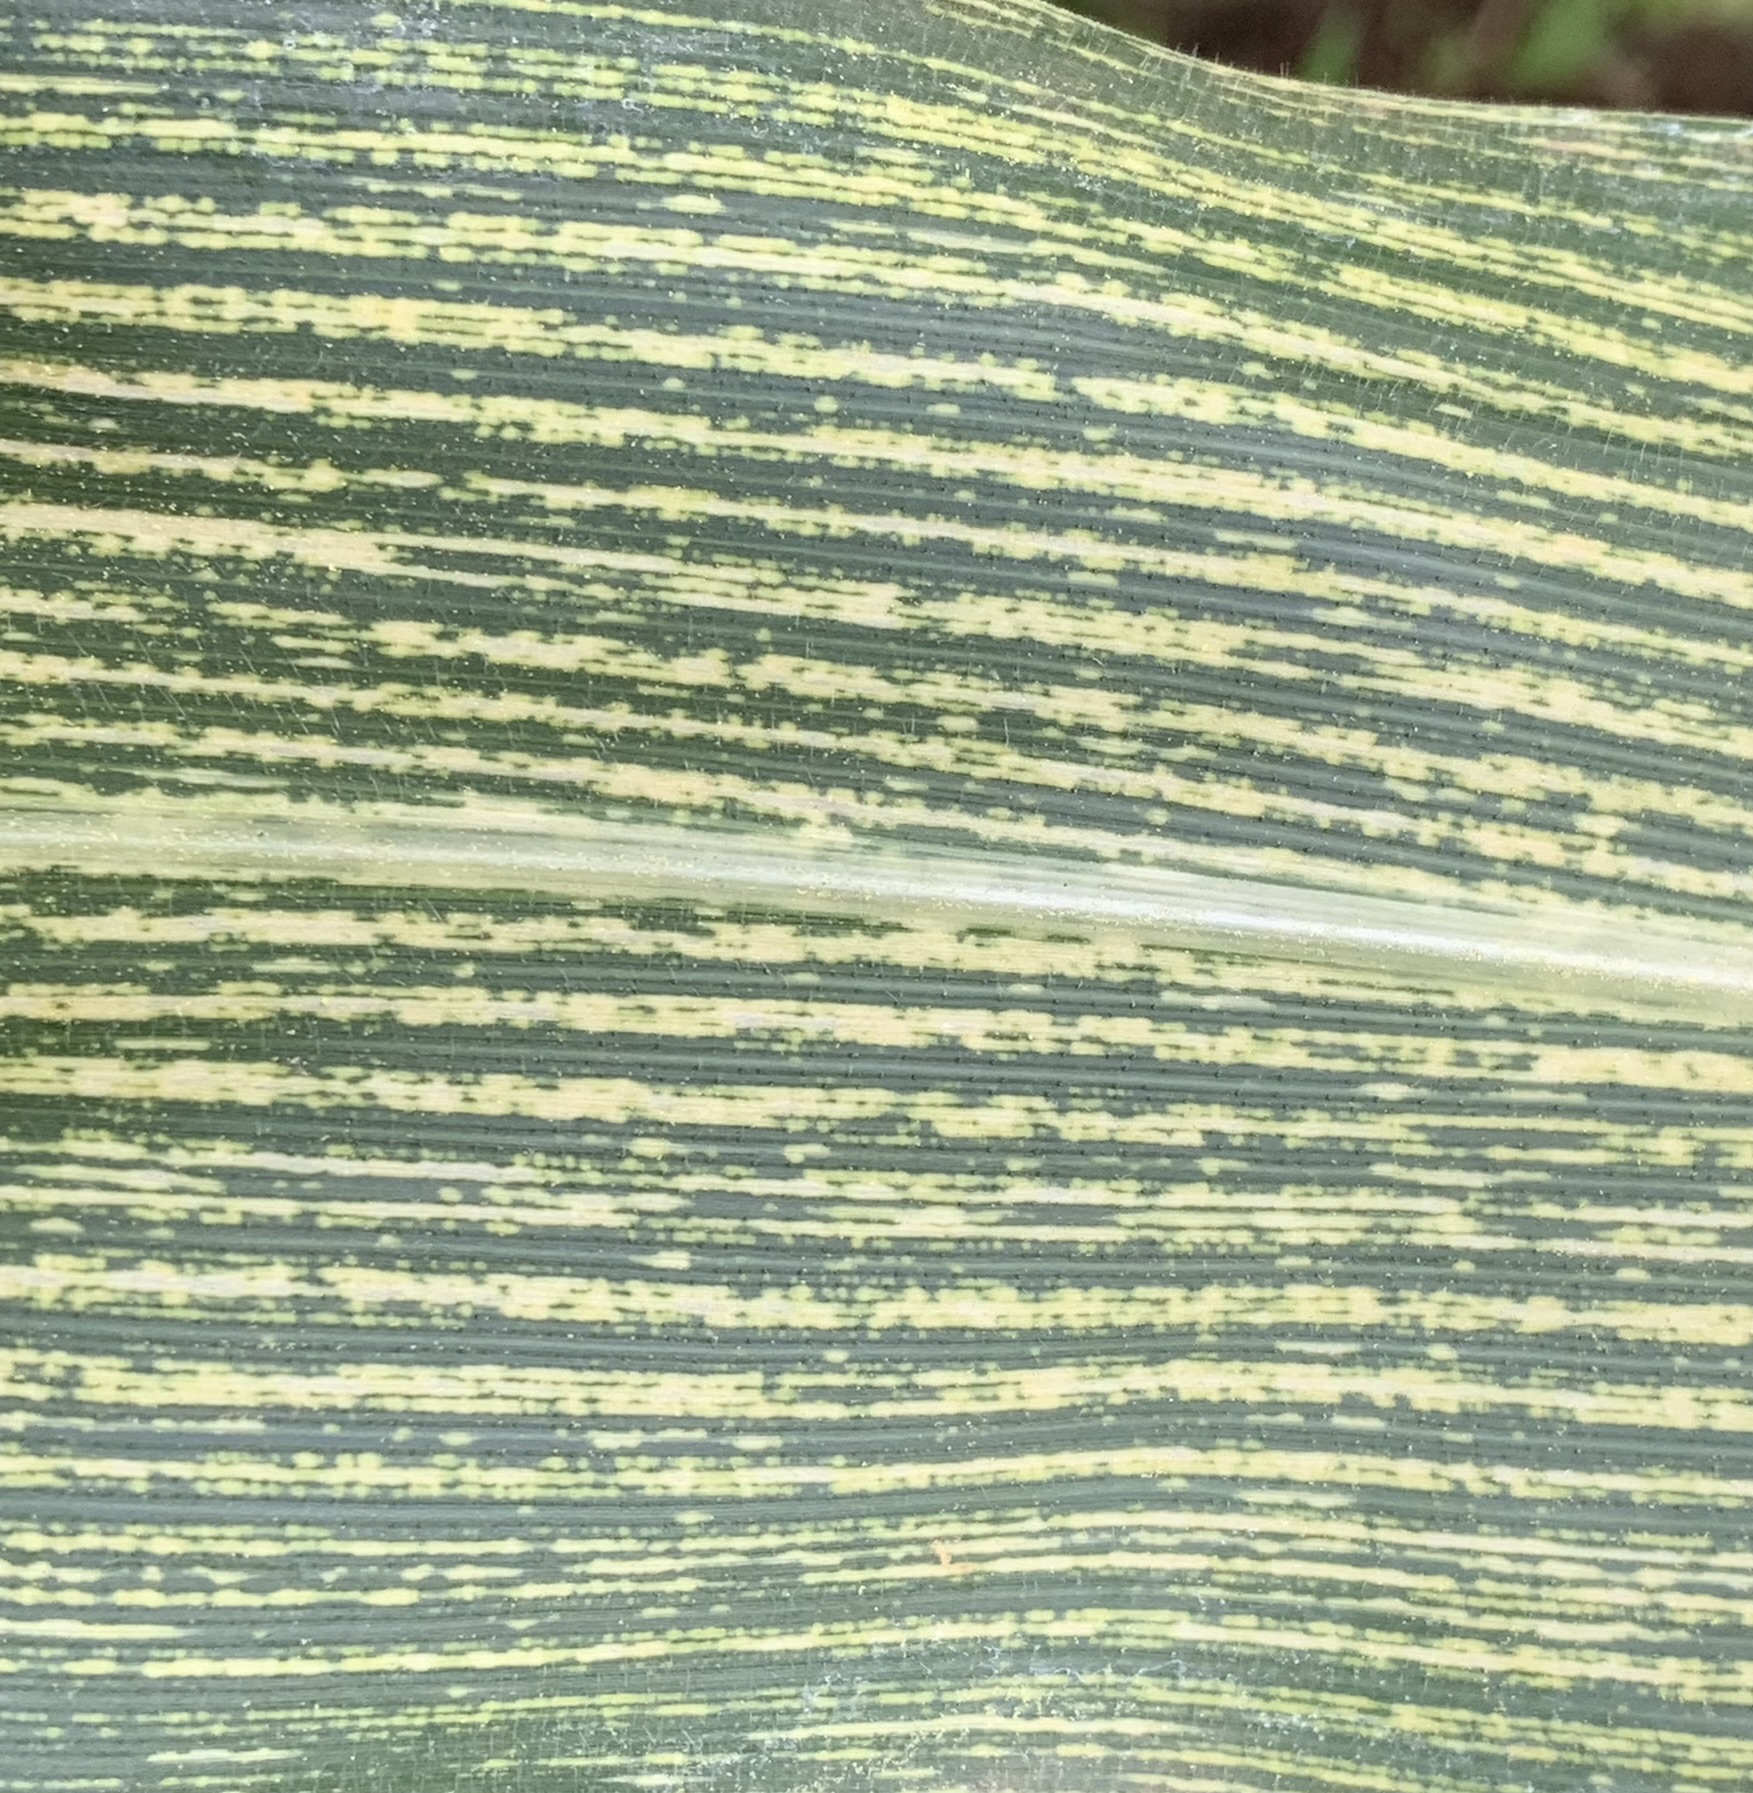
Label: MSV